Acetylcholinesterase inhibitor

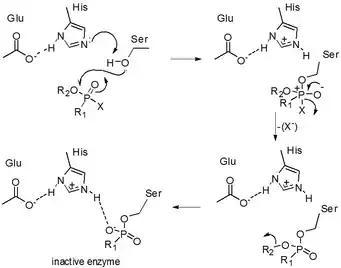
The phosphorylation mechanism by which cholinesterases are inhibited. The organophosphate binds first to the serine residue in the esteratic site of the cholinesterase and after transformation to a phosphate molecule, it binds the histidine residue. This results in occupation of the esteratic site and inhibition of the cleaving activity of the cholinesterase.

This phosphorylation inhibits the binding of the acetyl group of the acetylcholine to the esteratic site of the cholinesterase. Because the acetyl group can't bind the cholinesterase, the acetylcholine can't be cleaved. Therefore, the acetylcholine will remain intact and will accumulate in the synapses. This results in continuous activation of acetylcholine receptors, which leads to the acute symptoms of TEPP poisoning. The phosphorylation of cholinesterase by TEPP (or any other organophosphate) is irreversible. This makes the inhibition of the cholinesterase permanent.